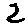
Label: 2